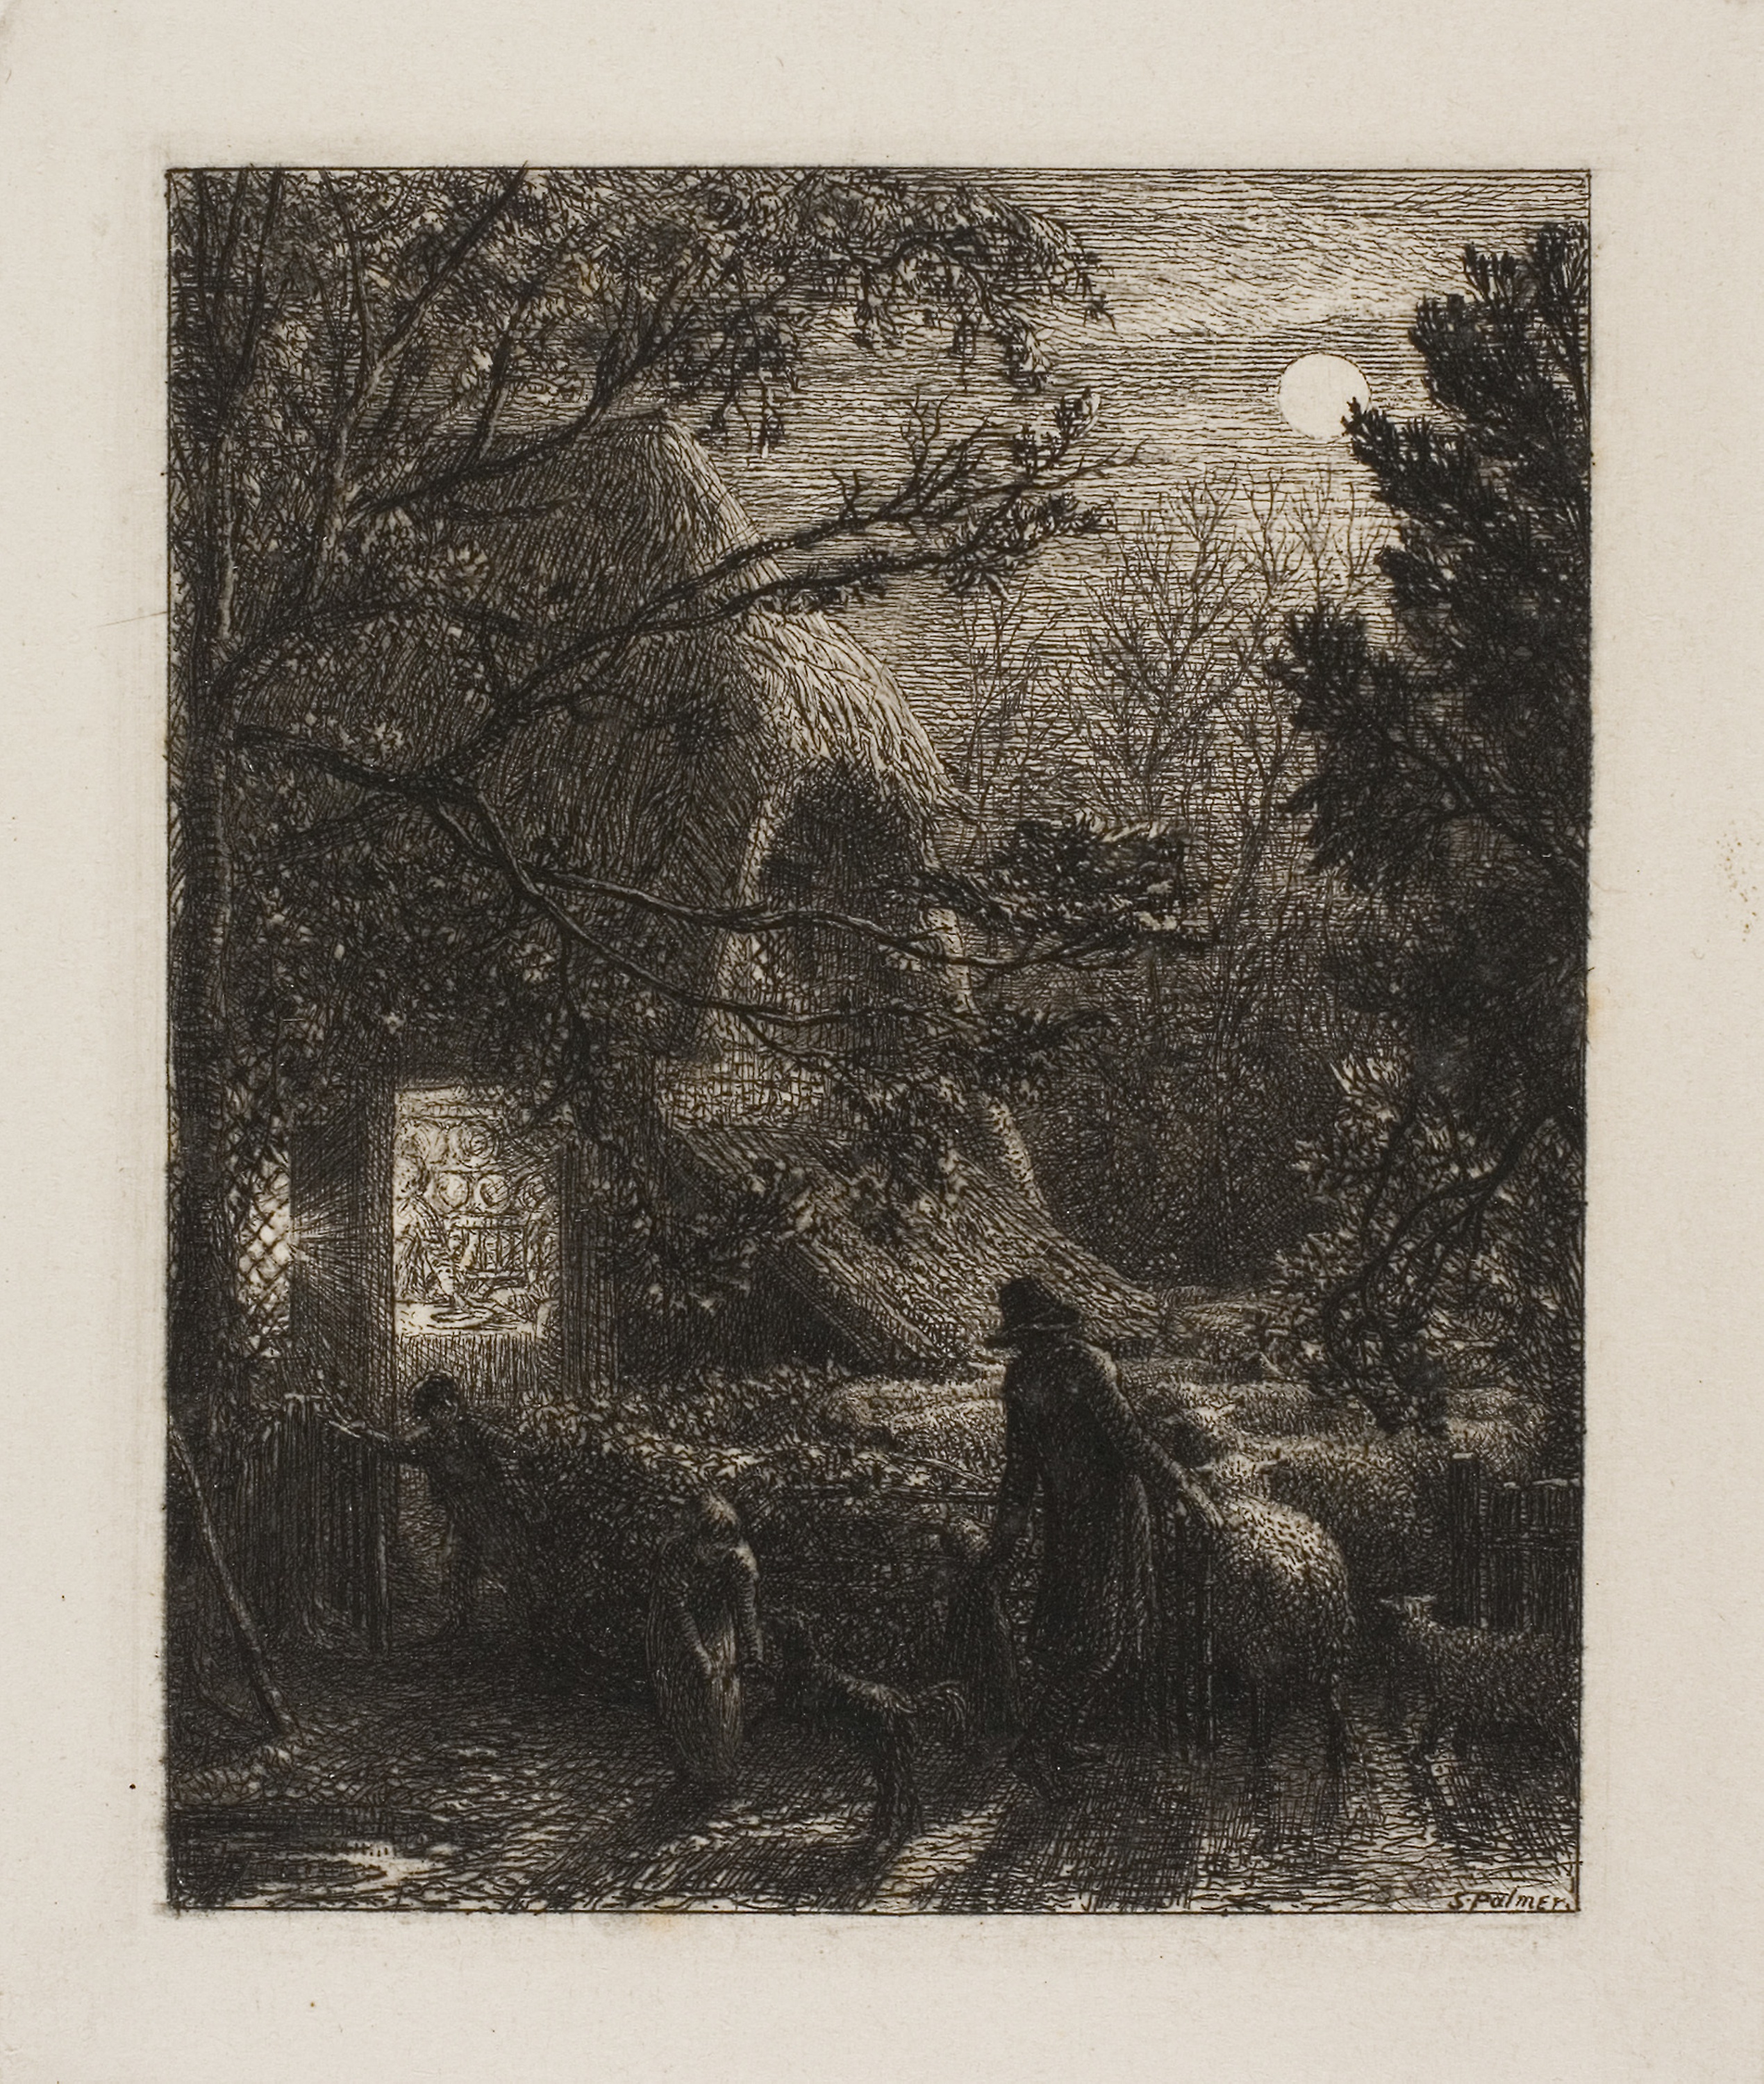
art, painting, modern art, history, picture frame, visual arts, artwork, black and white, stock photography, portrait, drawing